Tendai

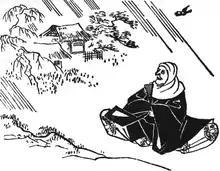
Shunzei reciting a poem

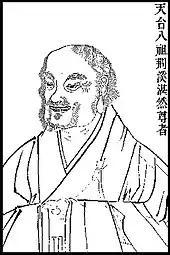
Jingxi Zhanran

A key element of Tendai is esoteric Buddhist practice and theory. This was originally known as "the "shingon" (or "mikkyō") of the Tendai lineages" and was later named "Taimitsu" ("Tendai Esotericism", 台密), distinguishing it from the Shingon (Mantra) school, which is known as "Tōmitsu" (東密, literally, "the esotericism of the Tōji lineages"). Taimitsu, as a form of East Asian Esoteric Buddhism, holds that by making use of mantras, mudras, and mandalas (known as "the three mysteries"), one is able to attain Buddhahood within this very body. Eventually, these esoteric rituals came to be considered of equal importance with the teachings of the "Lotus Sutra," which was also seen as an esoteric sutra (but only "in principle", not "in practice", since it did not include the practice of the three mysteries).